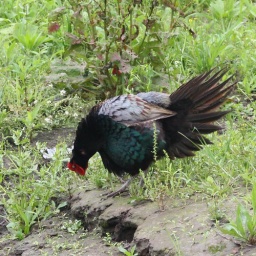
There is a female pheasant in the left. A male proposes to a female.